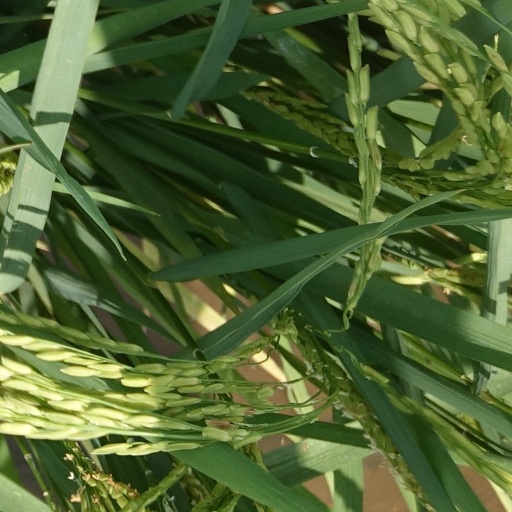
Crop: rice